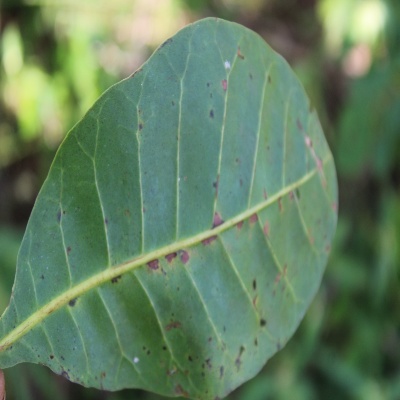
Crop: Cashew
Condition: anthracnose